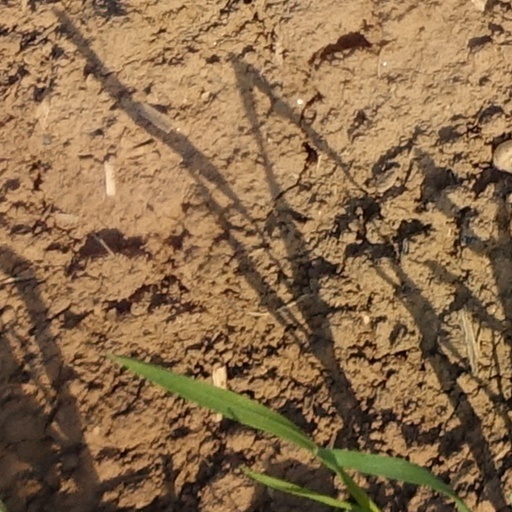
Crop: wheat